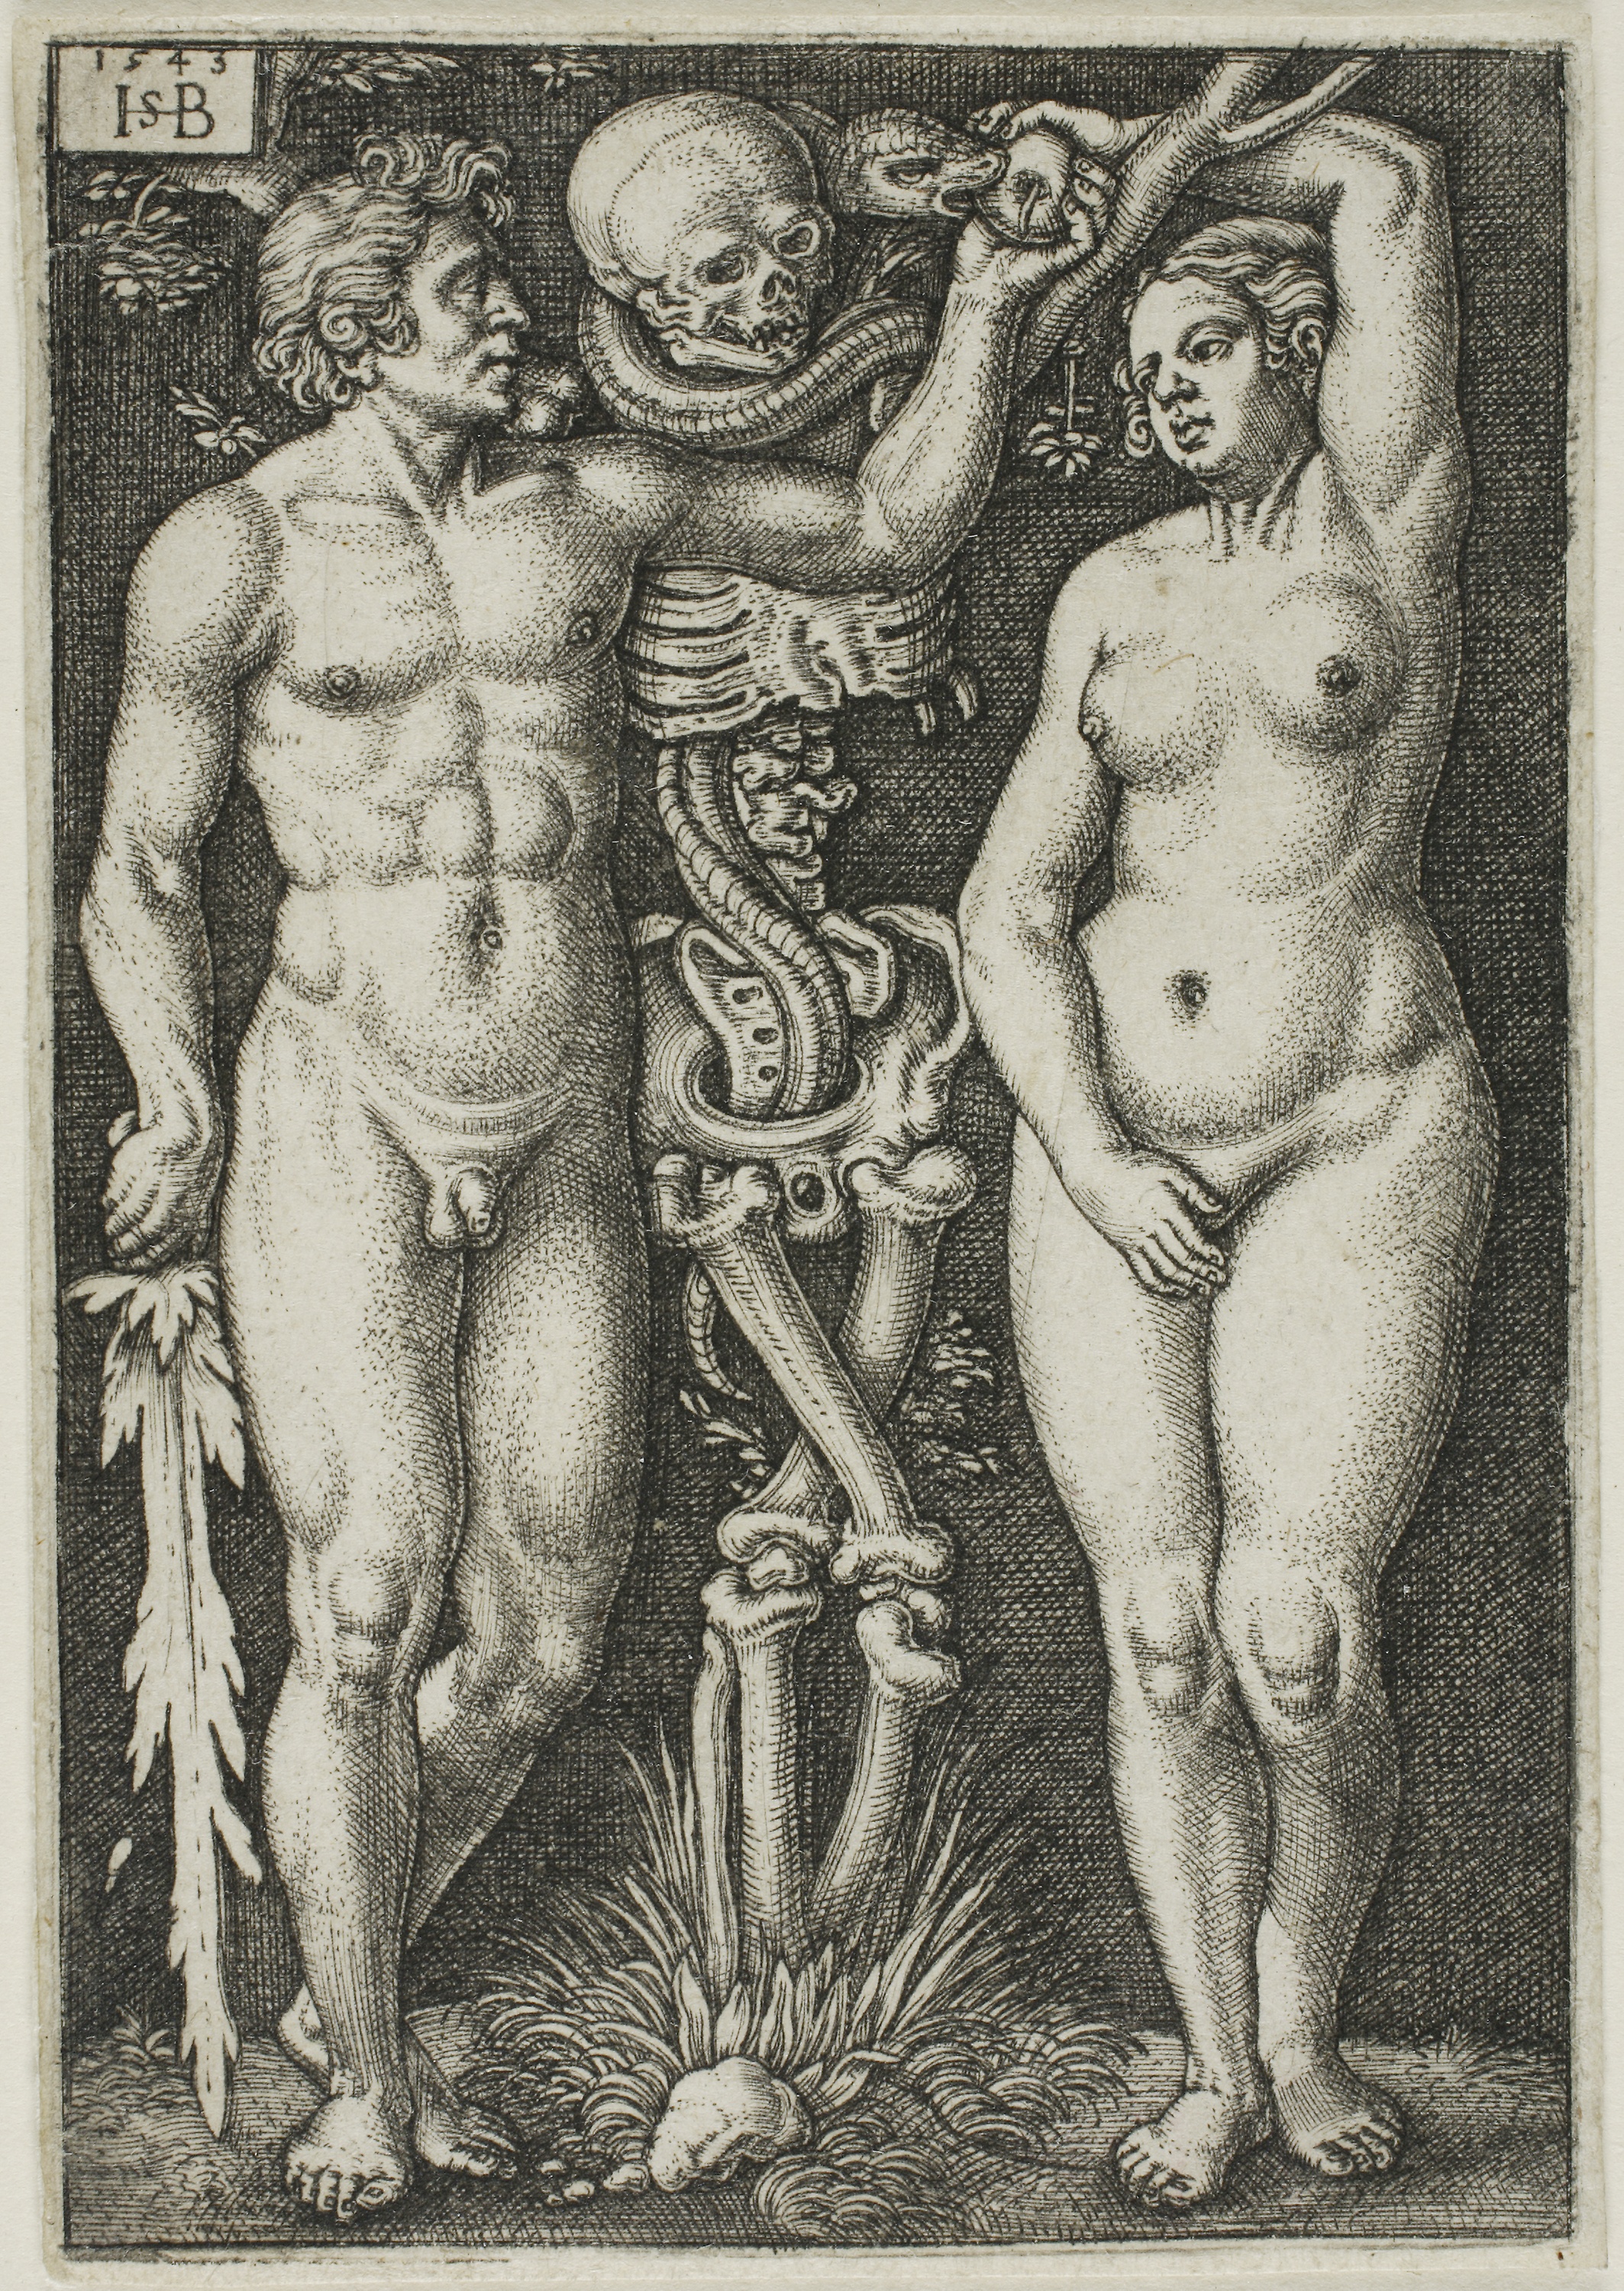
art, figure drawing, black and white, human, muscle, drawing, mythology, chest, visual arts, art model, artwork, fictional character, sketch